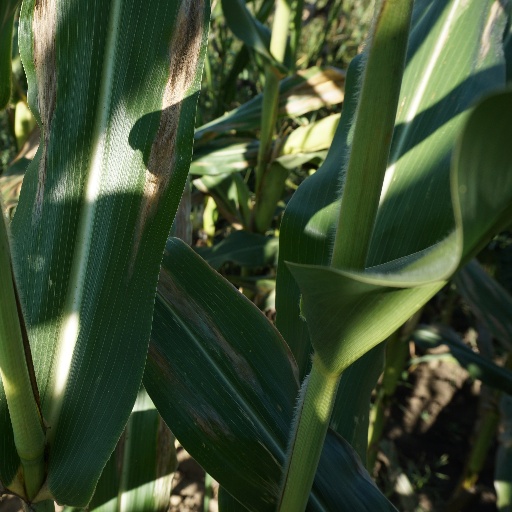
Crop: maize; corn